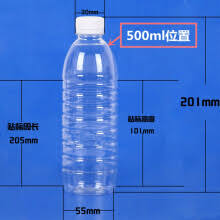
Waste category: plastic